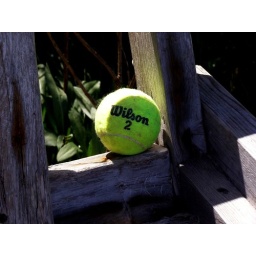
standing in the door